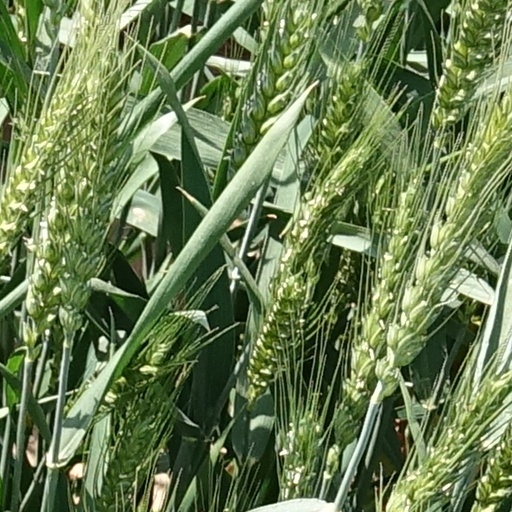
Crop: wheat